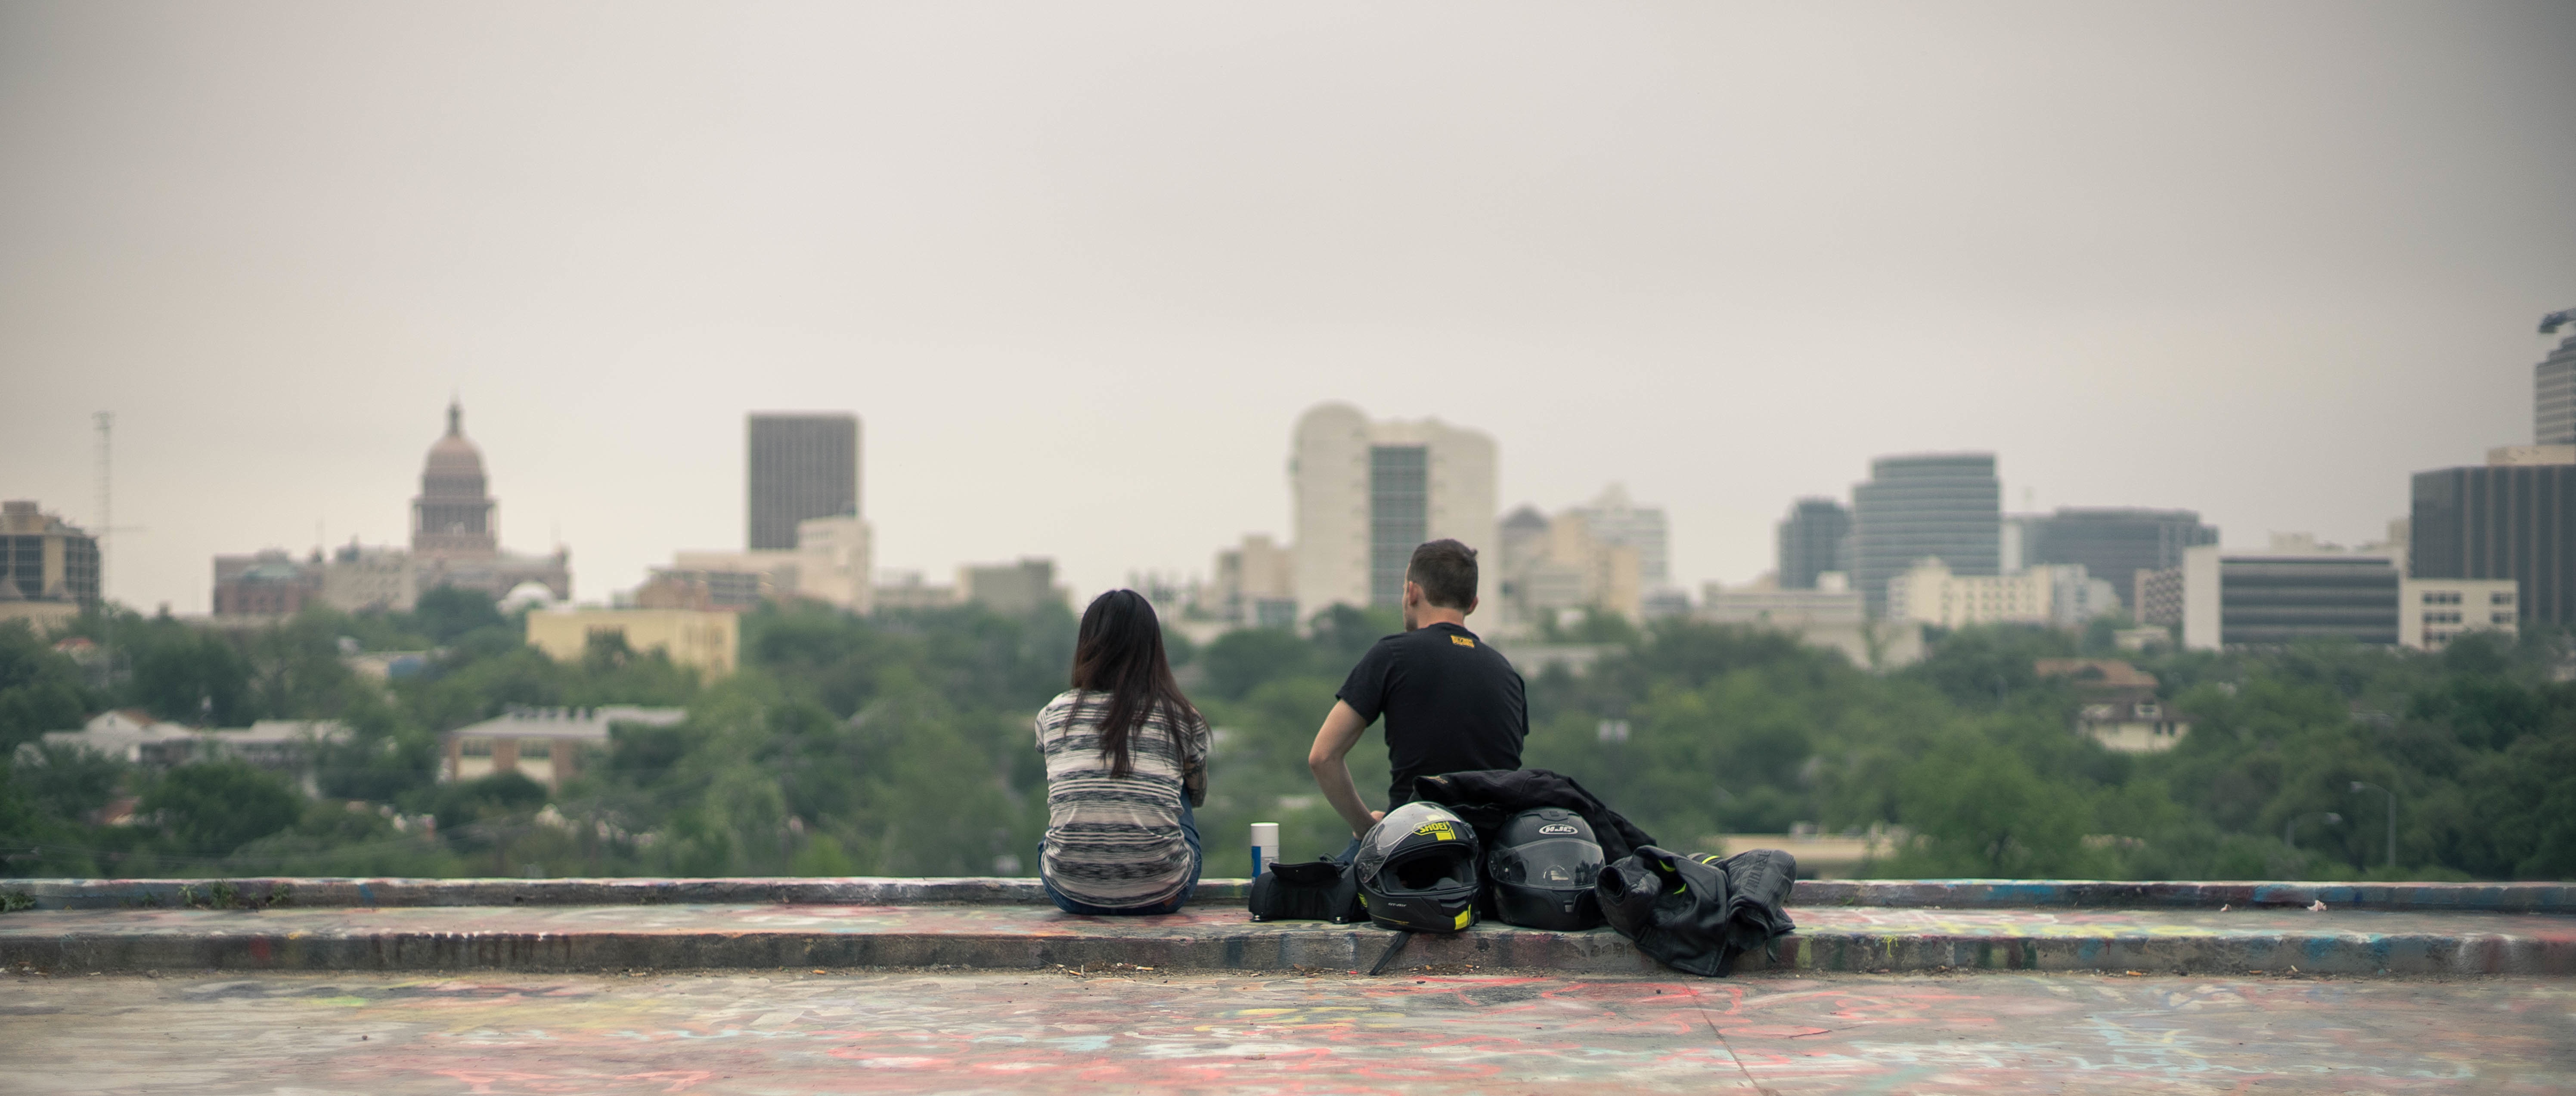
skyline, photography, morning, photograph, atmospheric phenomenon